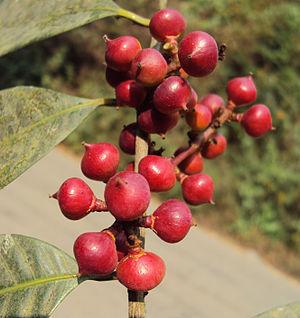
Nothopegia beddomei est une espèce de plantes de la famille des Anacardiaceae.